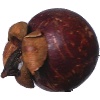
Label: Mangostan 1